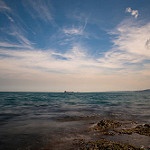
Label: sea